John Roos

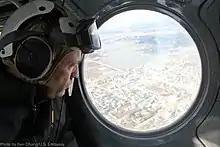
Amb. Roos views tsunami-hit area

Following the devastating 9.0 earthquake, tsunami, and nuclear crisis on March 11, 2011, Ambassador Roos led the American mission to support Japan's response to the multi-dimensional and unprecedented disaster. He made his first visit to Ishinomaki, one of the coast towns heavily damaged by the huge tsunami, just 12 days after the catastrophe, a visit he described as, "one of the most moving events of my life." Roos led the coordination of American relief efforts in what he called "the world's first megadisaster." An hour after the earthquake, Roos declared an emergency and cleared the way for Operation Tomodachi—which means "friend" in Japanese—a massive relief operation. Nearly 200 U.S. military ships and aircraft transported food, clothing, and supplies to those left homeless. He also led the U.S. Embassy's response to the nuclear crisis that ensued when a 50-foot wave hit the Fukushima Dai-ichi nuclear power plant. The disaster was intensified by the limited information available during its initial hours. Roos led the U.S. government's communication, and he used his Twitter feed to assure that the 155,000 Americans living in Japan received timely information about the disaster. Japanese public support of the United States reached historic highs (85% favorability) in the wake of the U.S. response to the disaster.